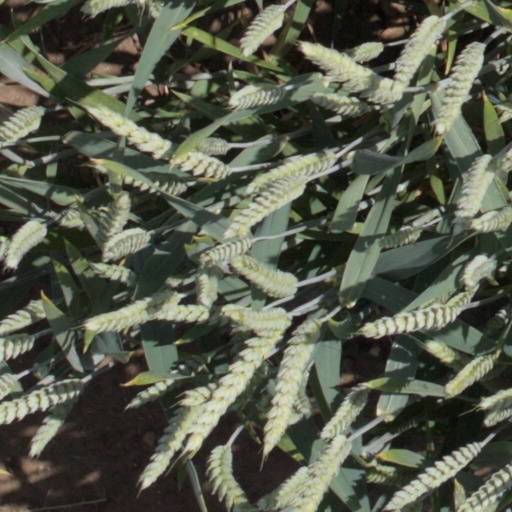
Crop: wheat